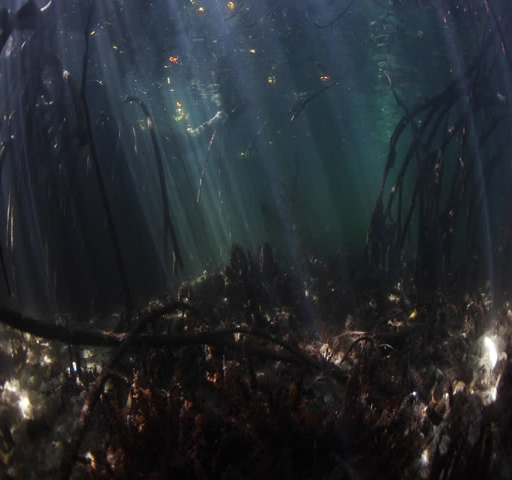
beams of bright light descend underwater in a mangrove forest .